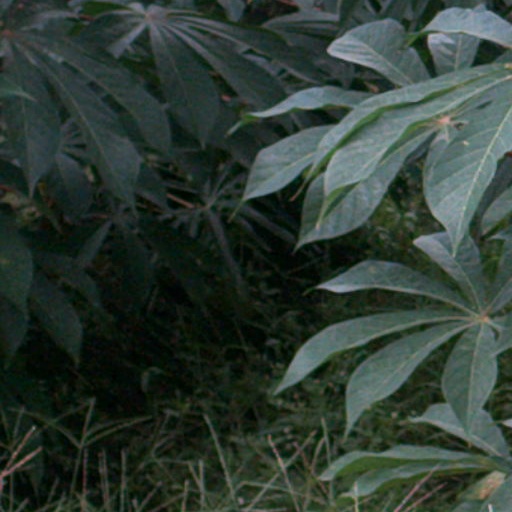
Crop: cassava